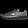
Label: Sneaker